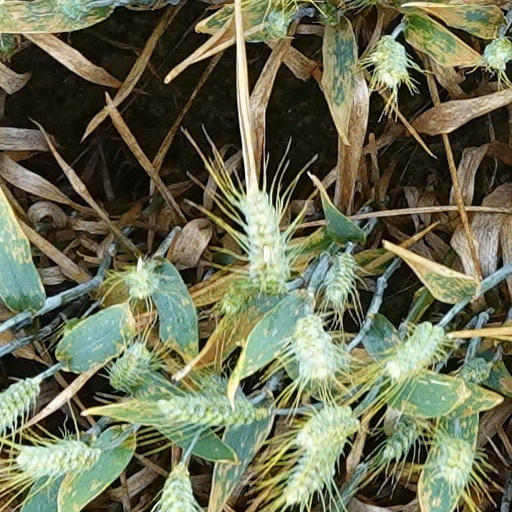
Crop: wheat